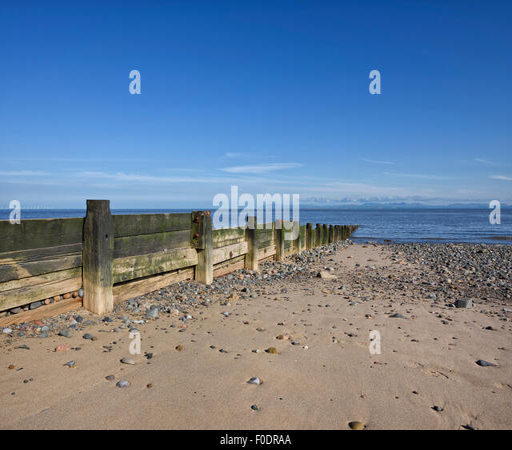
wooden breakwater on the beach